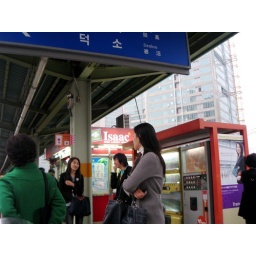
One of the few above ground train stations I've come across